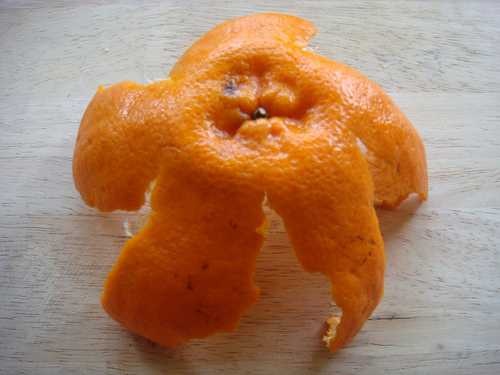
Label: Orange